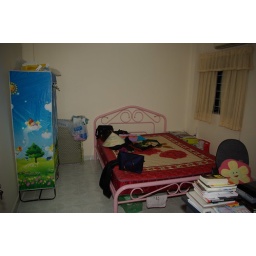
There is a cabnet ,a bed ,a desk ,a chair and interntet outlet in it .